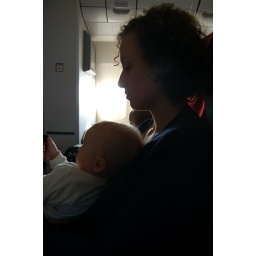
Oh boy was I tired of holding the boy by the end of those plane rides. He is a maniac.